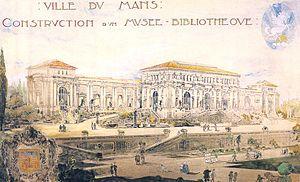
Projet du Musée Bibliothèque du Mans à la place de l'actuel musée de Tessé.
La médiathèque Louis Aragon est une bibliothèque municipale publique française, située dans la commune du Mans, dans la Sarthe. Elle fut inaugurée dans le quartier des Halles en 1988. Elle se situe à mi-chemin du point culminant de la butte du Greffier, symbolisé par le Palais des Congrès et de la Culture. Elle est grande de 7 700 m² dont 4 000 m² pour le service au public. Son architecture cubique, conçue autour d'un large patio, fut imaginée par l’architecte Jean-Louis Bertrand. Il s'agit de la médiathèque centrale gérant l'ensemble du réseau des 5 autres médiathèques et bibliothèques réparties dans la seule ville du Mans. De fait, elle est l'héritière de l'ancienne bibliothèque municipale du Mans, née en 1789 et disparue en même temps que l'ouverture de la nouvelle médiathèque. Elle bénéficie ainsi du statut de bibliothèque municipale classée, obtenu par l'ancienne bibliothèque en 1933.